1928 Texas Tech Matadors football team

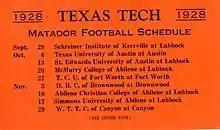
1928 season schedule

The 1928 Texas Tech Matadors football team represented Texas Technological College—now known as Texas Tech University—as an independent during the 1928 college football season. In their fourth and final season under head coach Ewing Y. Freeland, the Matadors compiled a 4–4–1 record and were outscored by opponents by a combined total of 79 to 47. The team played its home games at Tech Field.